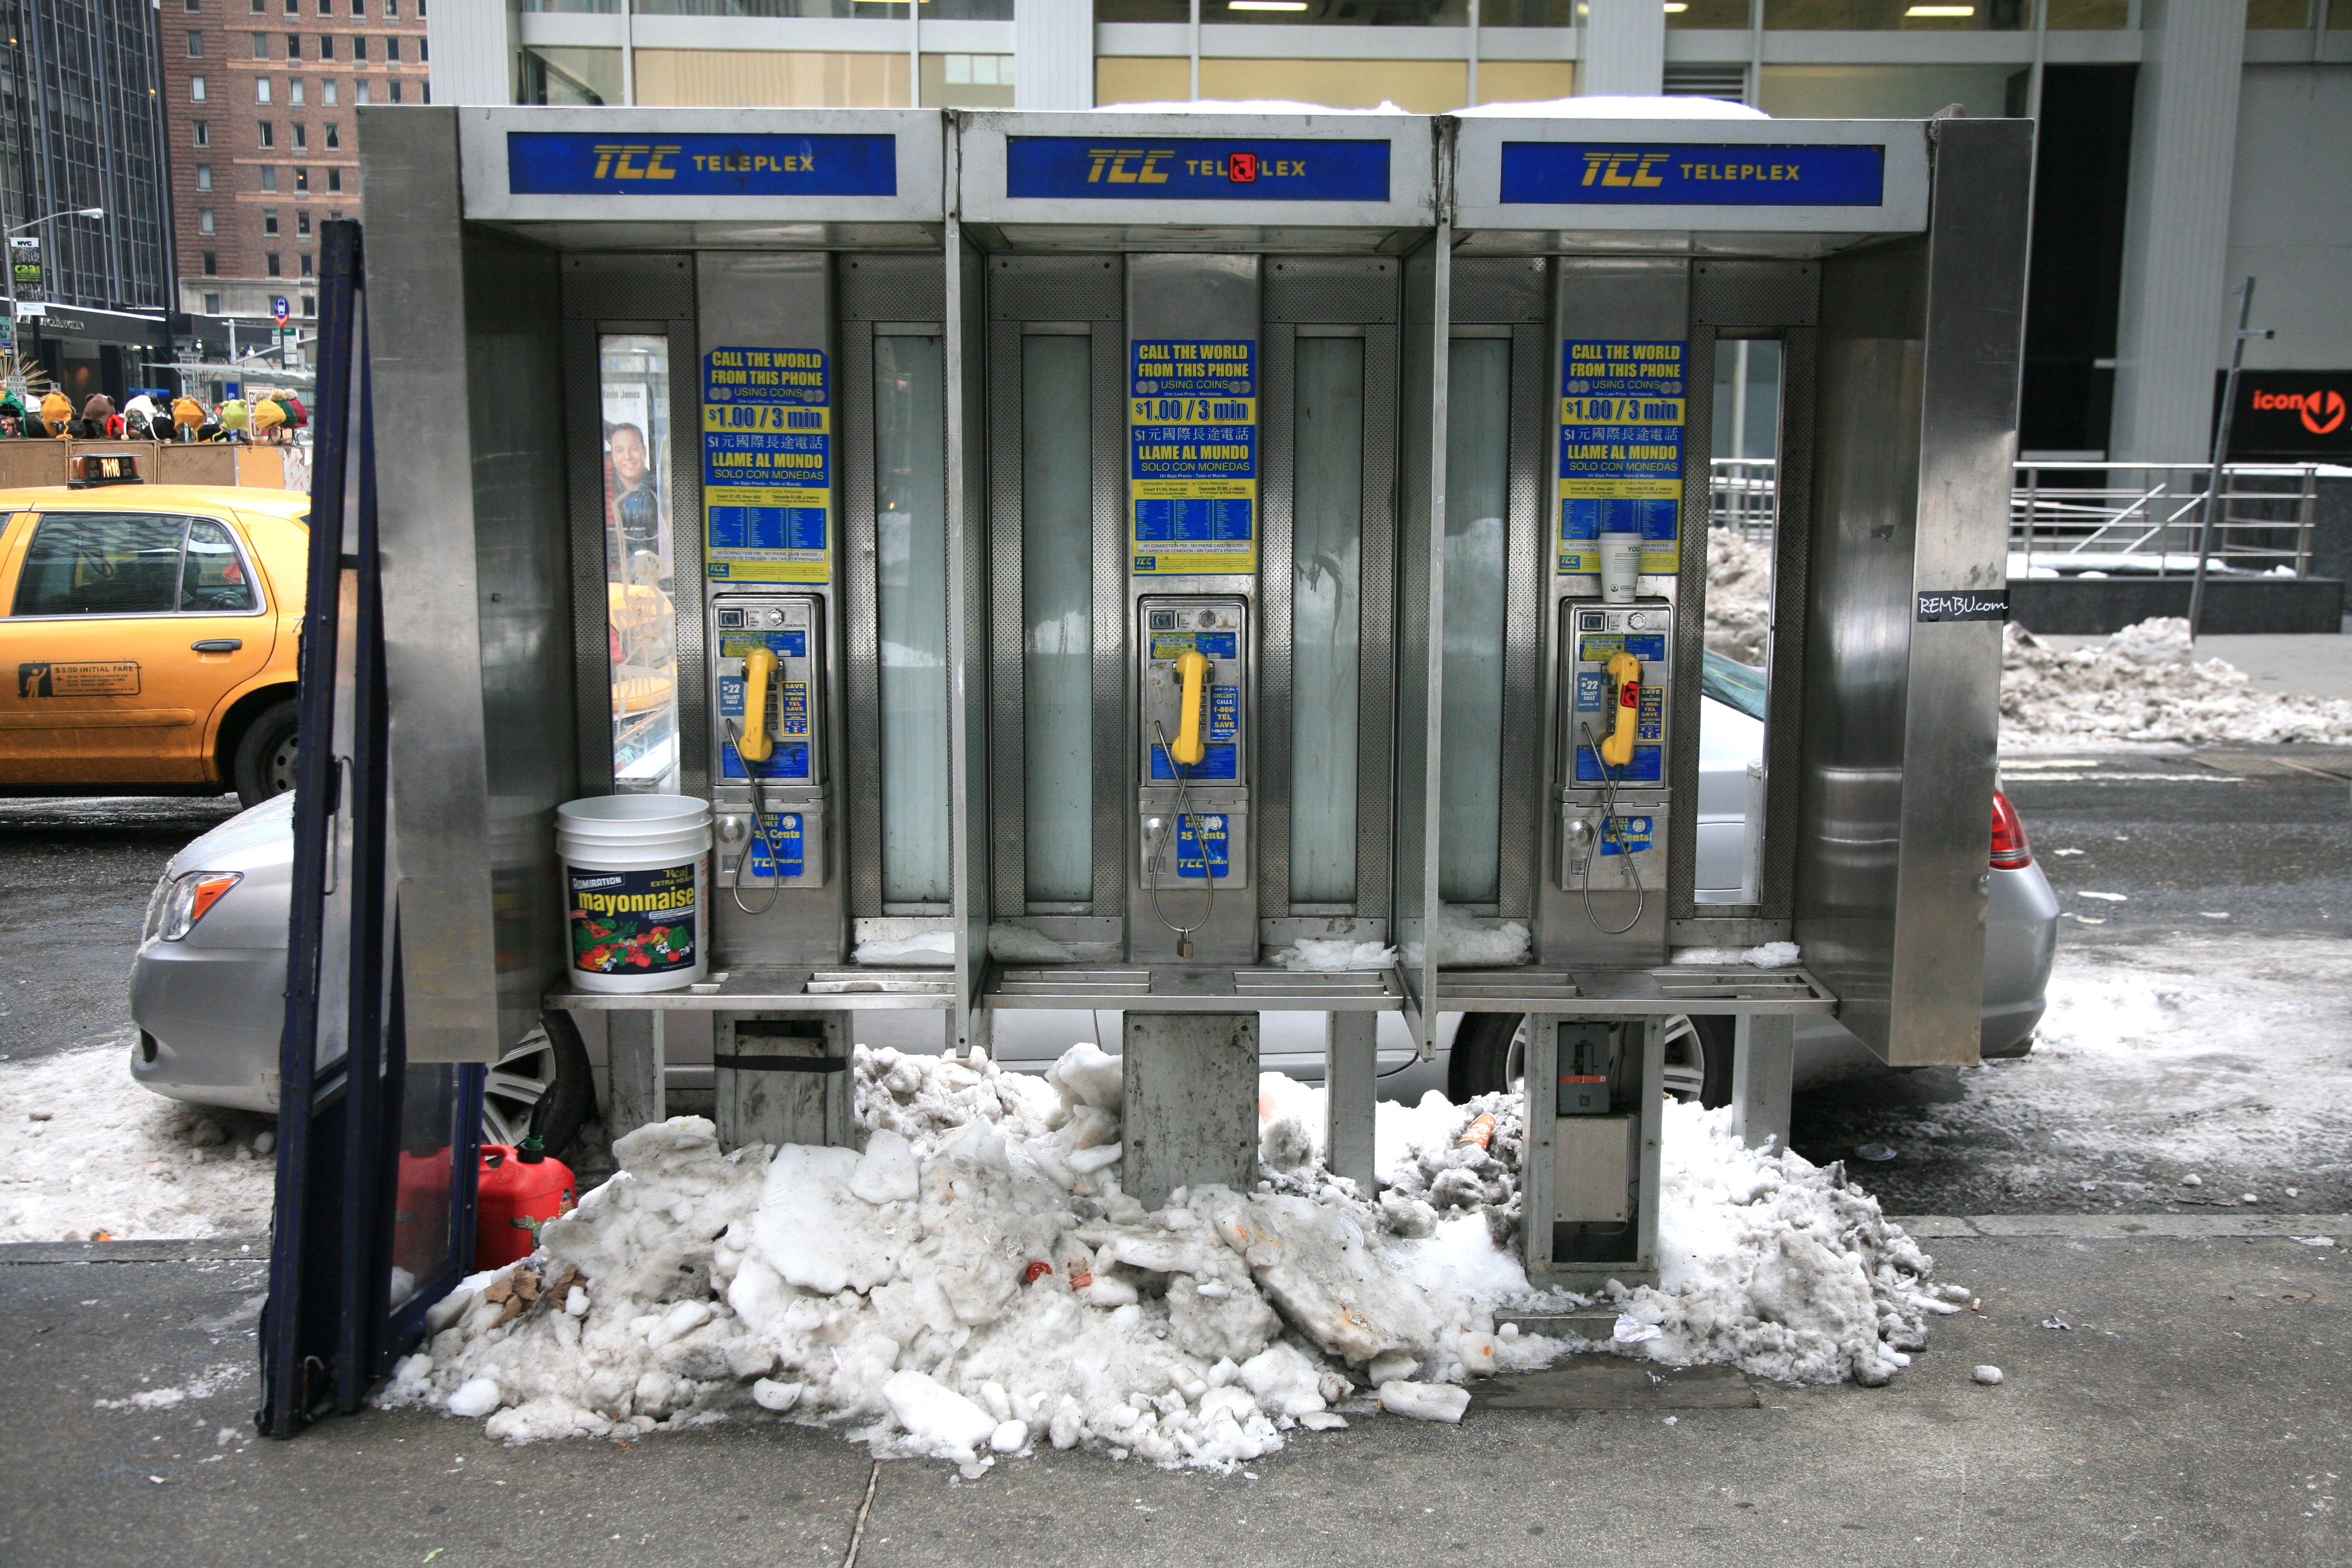
manhattan, nyc, phone, machine, newyork, newyorkcity, waste, ny, phonebox, midtown, midtownwest, phonestreet, tccteleplex, machine tool